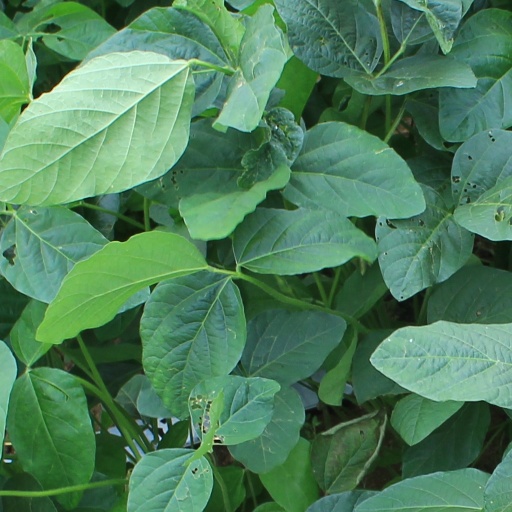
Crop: soybean